Direction – Social Democracy

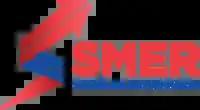
Party logo, 2019–2021

In the 2012 Slovak parliamentary election, Smer won 44.4% of the votes and became the largest party in the National Council, with an absolute majority of 83 seats (out of 150). Fico's Second Cabinet was the first single-party government in Slovakia since 1993. In the 2014 European Parliament election in Slovakia, Smer came in first place nationally, receiving 24.09% of the vote and electing four Members of the European Parliament.